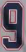
Number: 9